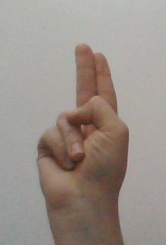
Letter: taa